Jody Watley

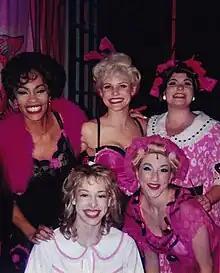
Watley on Broadway in New York as Rizzo in "Grease", 1996

Apparently undeterred by disappointing sales, Watley stated she was more concerned with broadening her creative boundaries than in having huge record sales.